Roque Ditro

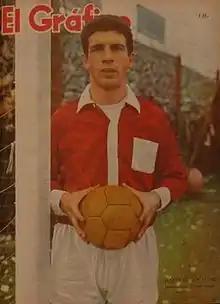

Roque Ditro (17 August 1936 – 9 April 2001) was an Argentine footballer. He played in three matches for the Argentina national football team in 1963. He was also part of Argentina's squad for the 1963 South American Championship.